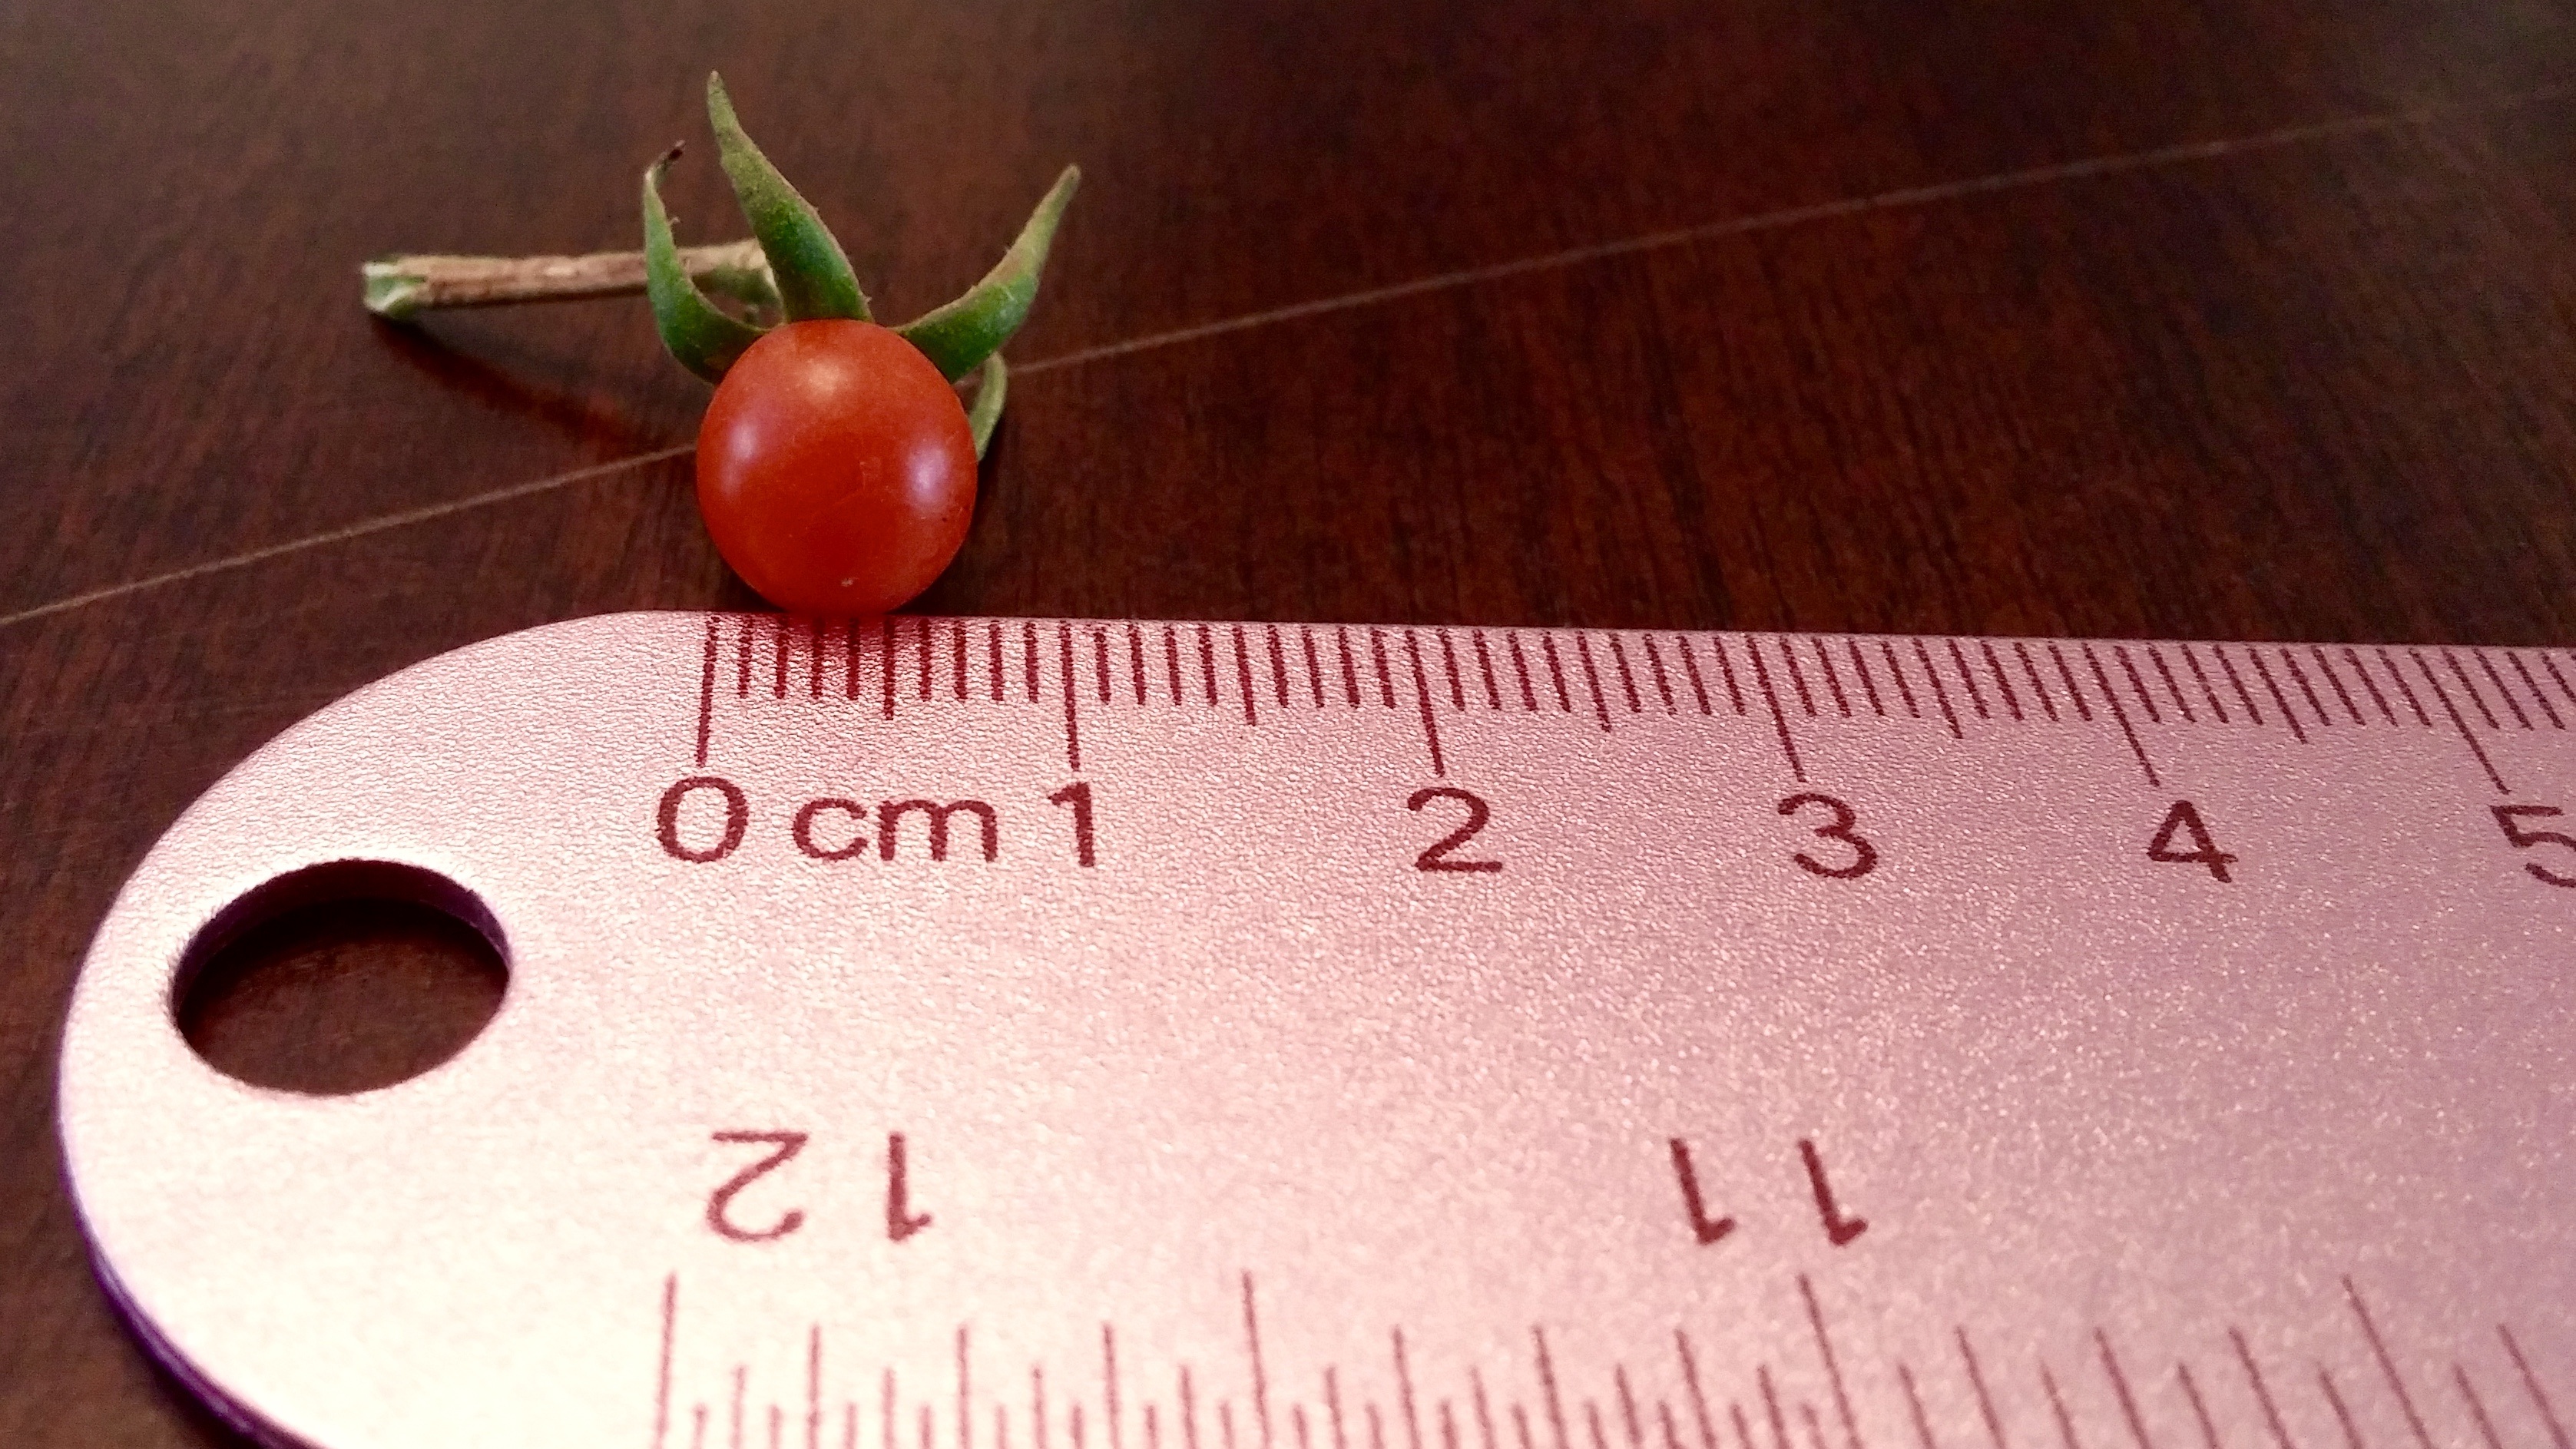
hand, nature, fruit, flower, ripe, food, green, red, produce, vegetable, natural, small, micro, ruler, agriculture, garden, pink, tomato, close up, tiny, raw, organ, cherry, organic, inches, millimeters